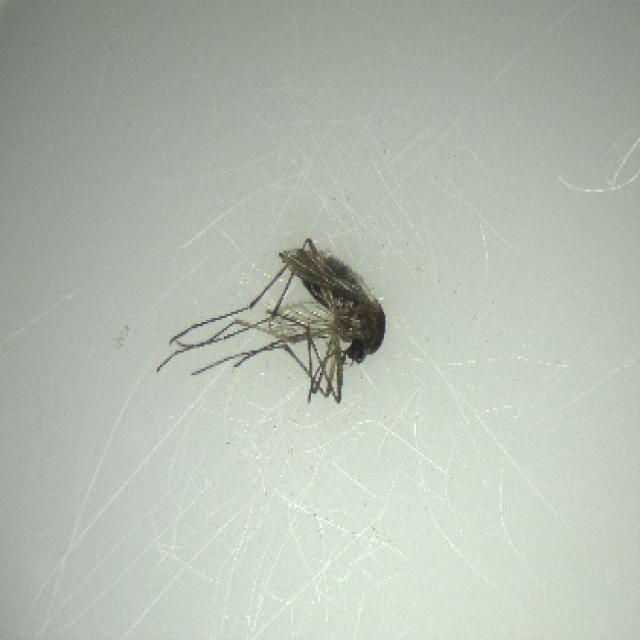
Species: aedes_vexans